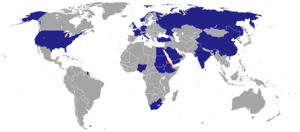
Voici une liste des représentations diplomatiques en Érythrée. Actuellement, la capitale Asmara abrite 21 ambassades.